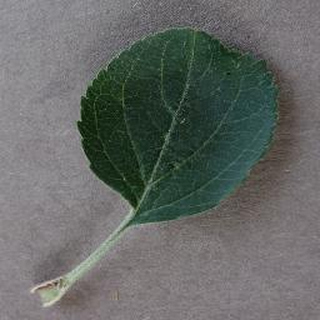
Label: healthy_apple